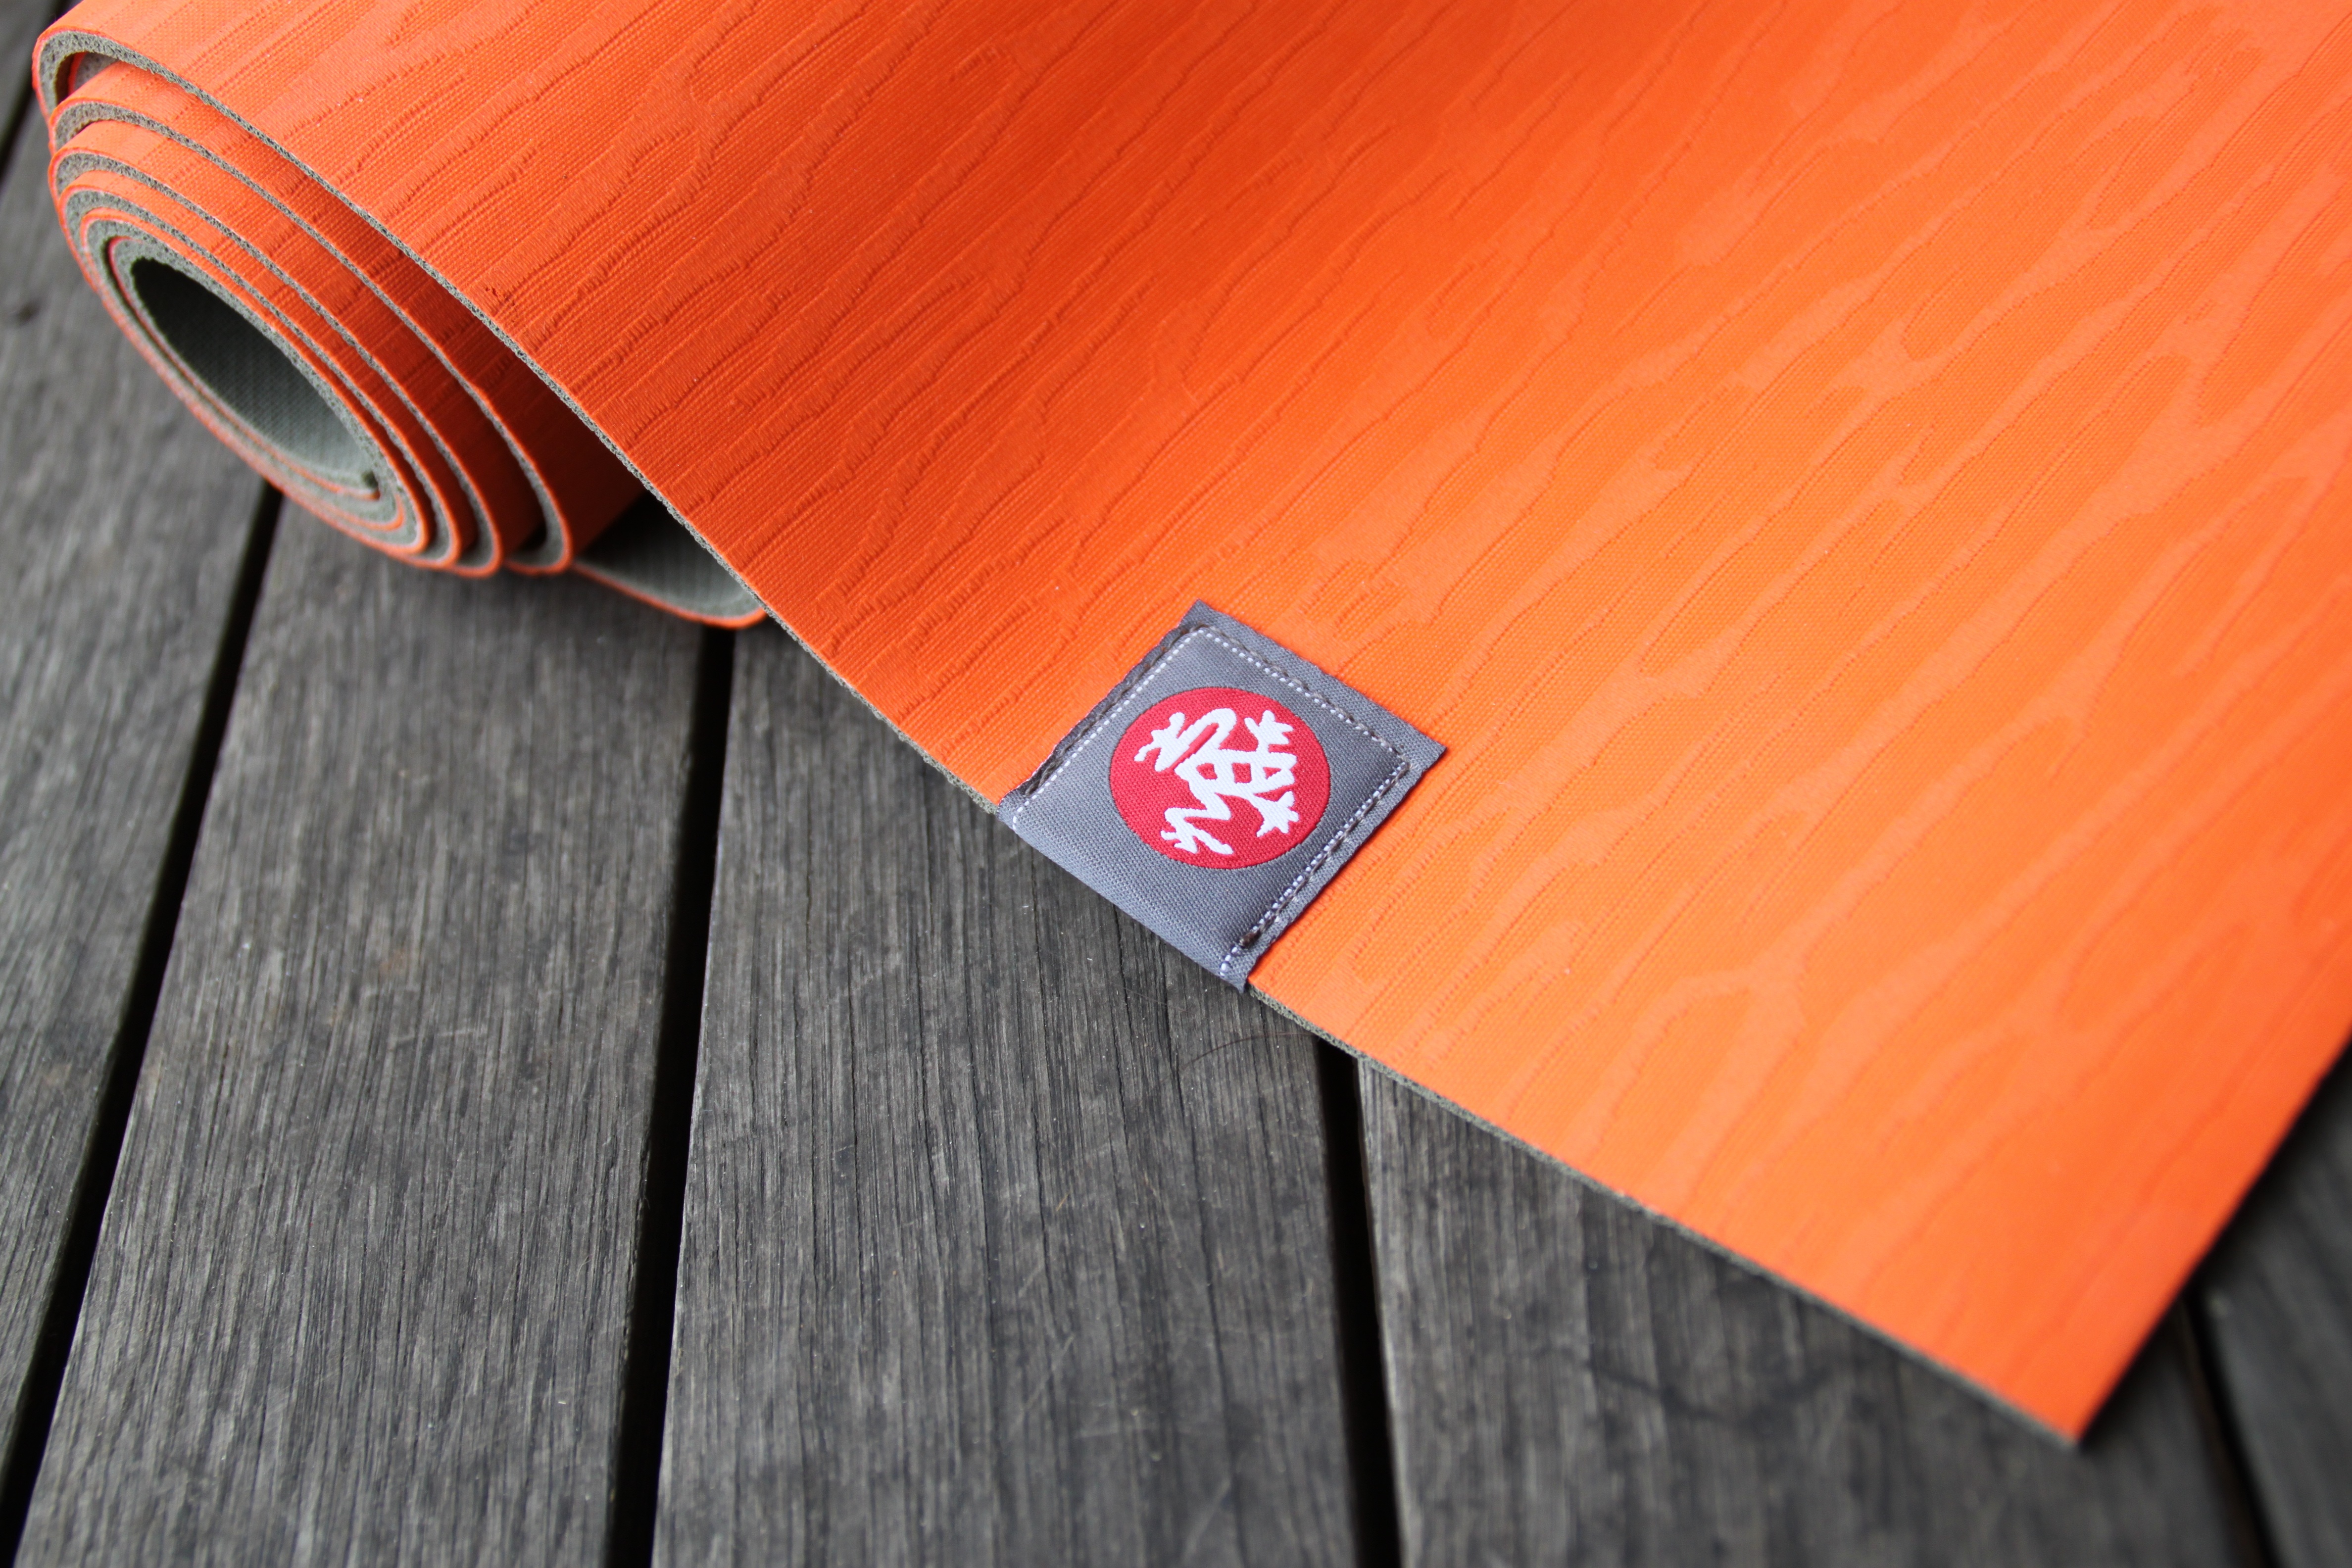
wood, orange, red, balance, lifestyle, brand, mat, yoga, yoga mat, manduka